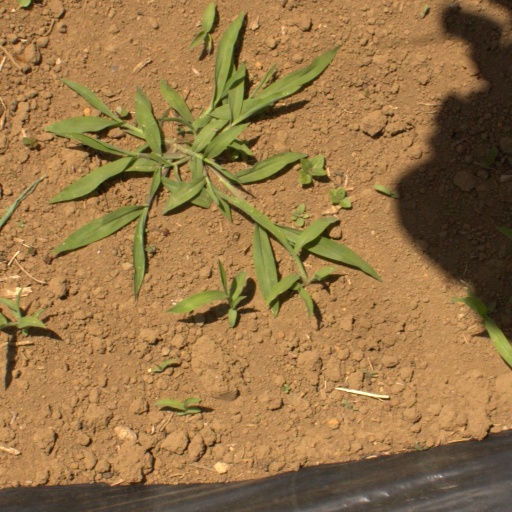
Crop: Jerusalem artichoke